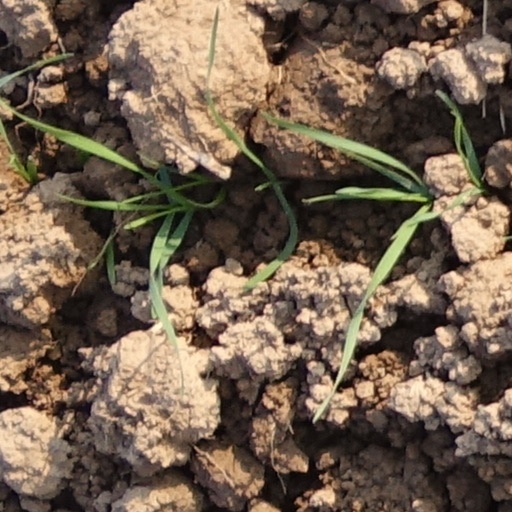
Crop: wheat